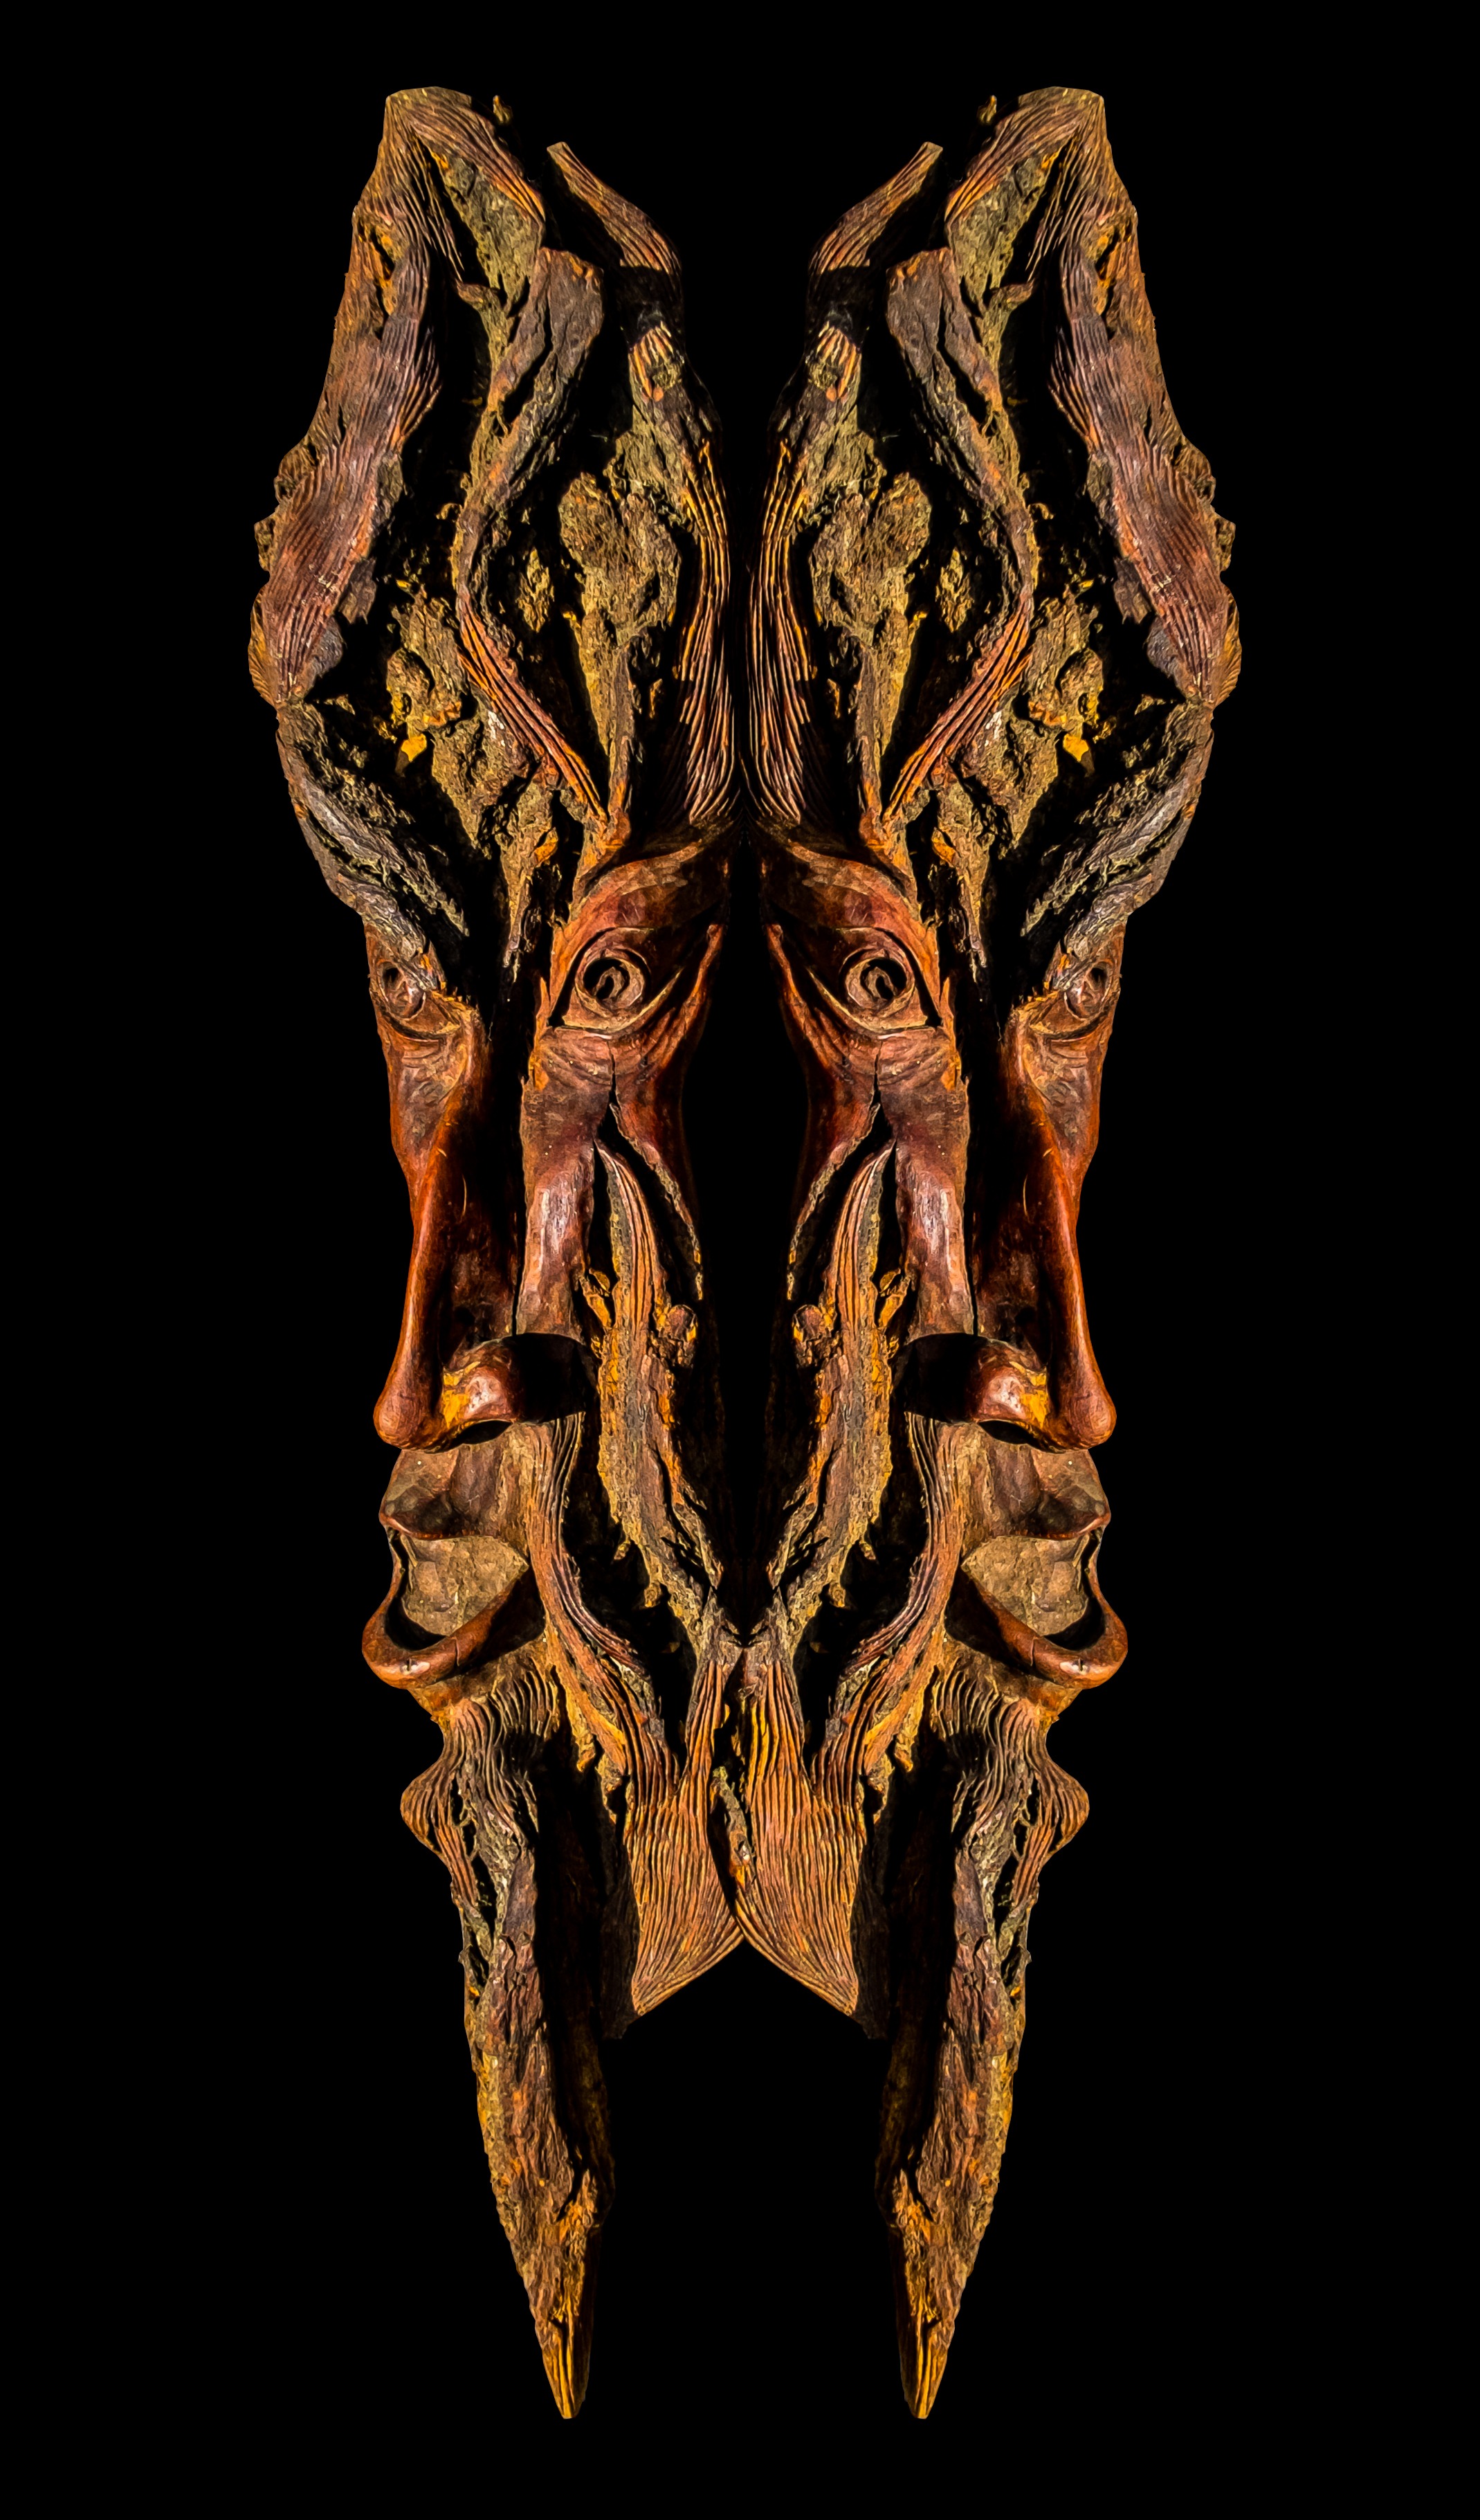
bark, pattern, portrait, lighting, sculpture, art, design, carving, tree bark, wood picture